Cham railway station (Switzerland)

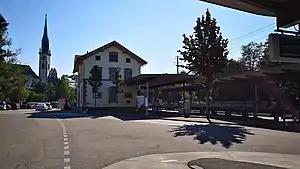
The station in 2018

Cham railway station is a railway station in the municipality of Cham, in the Swiss canton of Zug. It is an intermediate stop on the standard gauge Zug–Lucerne line of Swiss Federal Railways.